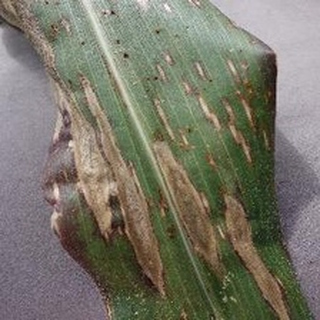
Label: corn_northern_leaf_blight